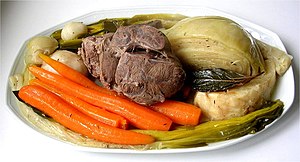
Det franske køkken
Den franske traditionelle ret Pot au feu
Det franske køkken er så varieret, at det kun kan sammenlignes med det kinesiske, tyrkiske og peruvianske køkken.